Copa Bullrich

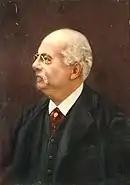
Adolfo Bullrich donated the trophy

The trophy was donated by former mayor of Buenos Aires, Adolfo Bullrich, and named after him. It was contested by teams playing in the second division of Argentine football (Primera B Metropolitana, 1903–10, and División Intermedia, 1911–15). During the first years of existence, Copa Bullrich was contested by senior teams, except in cases where the participating clubs were already playing in Primera División so they registered reserve or youth teams to play the competition.